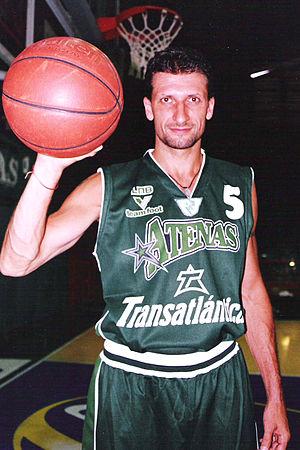
Héctor « Pichi » Campana, né le 10 novembre 1964 à Córdoba, en Argentine, est un joueur de basket-ball et homme politique argentin. Il évoluait au poste d'arrière.